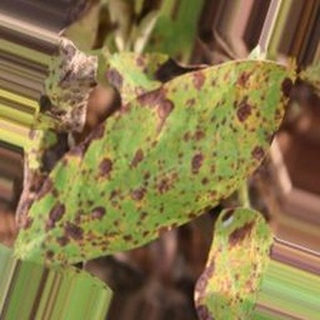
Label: groundnut_late_leaf_spot